Charles Robinson Rockwood

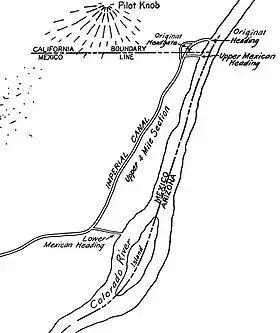
Map showing location of various channels (headings) in 1904.

During the first couple years of operation, silt deposits built up in the upper section of the Alamo Canal reducing the amount of water it could deliver to the Imperial Valley. The lack of water caused great discontent among farmers and did significant harm to the ever expanding agriculture endeavors in the valley. In order to maintain adequate water supplies for farming, Rockwood was forced to dig additional channels to increase the water flow.